Daniel Boone Homestead

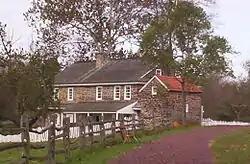
This house stands over the site of the log cabin that Daniel Boone was born in. The basement in the house is original to the log cabin.

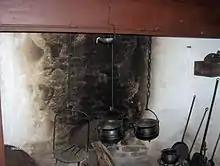
Fireplace in the Daniel Boone Homestead kitchen

The Daniel Boone Homestead, the birthplace of American frontiersman Daniel Boone, is a museum and historic house that is administered by the Friends of the Daniel Boone Homestead near Birdsboro in Berks County, Pennsylvania. It is located on nearly and is the largest site owned by the Pennsylvania Historical and Museum Commission. The staff at Daniel Boone Homestead interpret the lives of the three main families that lived at the Homestead: the Boones, the Maugridges and the DeTurks. The park is just off U.S. Route 422 north of Birdsboro in Exeter Township.